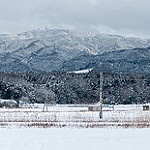
Scene: Outdoor